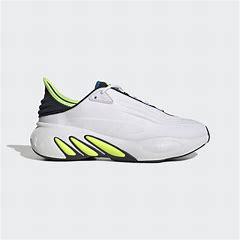
Brand: Adidas
Model: Adifom Sltn